Murgon Civic Centre

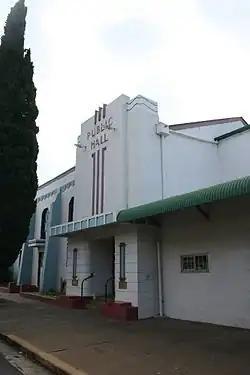
Murgon Civic Centre, 2008

Murgon Civic Centre is a heritage-listed town hall at 62–70 Lamb Street, Murgon, South Burnett Region, Queensland, Australia. It is also known as Murgon Public Hall. It was designed by Clifford Ernest Plant and built in 1938 by HG Neilsen. It was added to the Queensland Heritage Register on 9 November 2012.